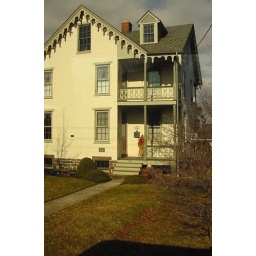
... is still stuck in the brick wall of this house in Gettysburg, PA.